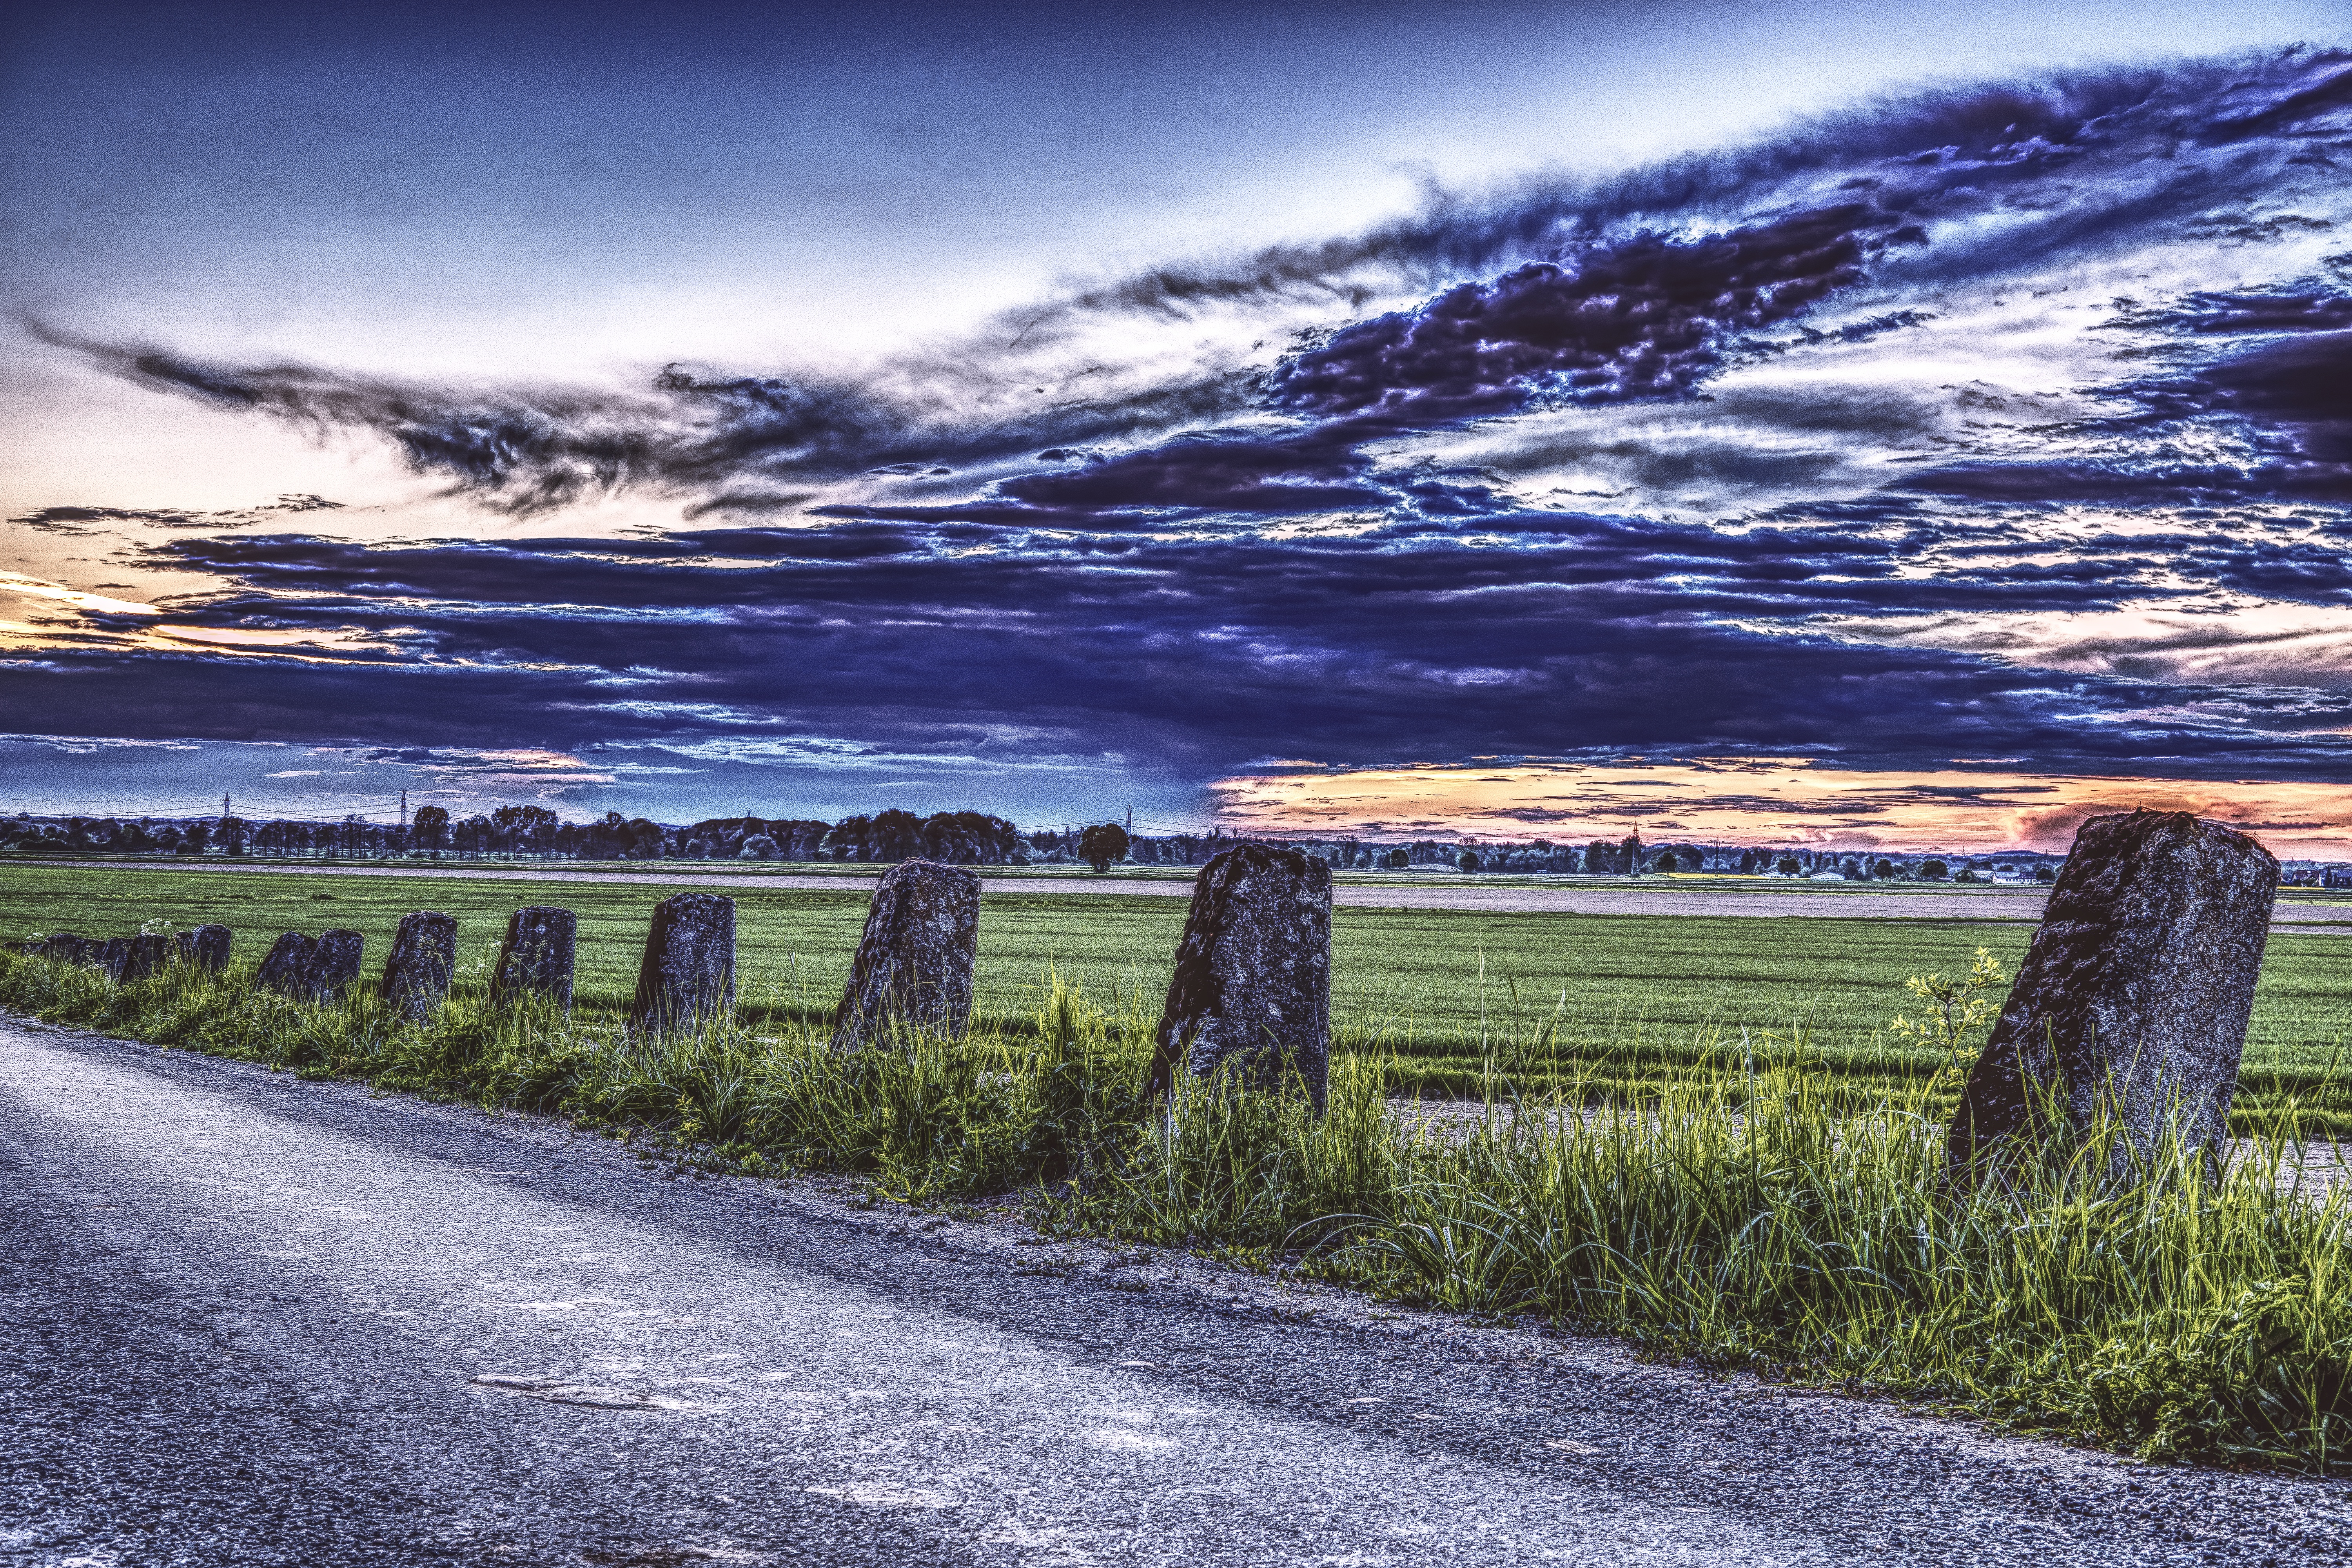
beach, landscape, sea, coast, tree, nature, grass, ocean, horizon, mountain, cloud, sky, sunrise, sunset, road, field, meadow, sunlight, morning, hill, shore, wave, wind, frost, old, dawn, atmosphere, dusk, evening, twilight, rural, reflection, weather, rest, lonely, concrete, clouds, thunderstorm, germany, beautiful, still, dramatic, mood, away, abendstimmung, evening sky, rural area, storm clouds